Who Can See It

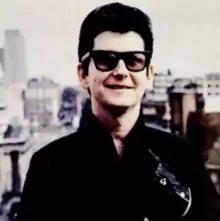
Roy Orbison, whose vocal style Harrison emulated on "Who Can See It"

Harrison had intended to co-produce his long-awaited follow-up to "All Things Must Pass" with Phil Spector, a mainstay of his career since 1970. Spector's unreliability meant that Harrison was forced to produce "Living in the Material World" alone – an outcome that music critics Greg Kot and Zeth Lundy find regrettable, in light of how Spector's signature Wall of Sound treatment might have suited ballads such as "Who Can See It" and "The Day the World Gets 'Round". Another regular Harrison collaborator, John Barham, provided orchestral arrangements as before, and noted an "austere quality" in some of the new songs. "George was under stress during "Living in the Material World"," Barham said later. "I felt that he was going through some kind of a crisis. I think it may have been spiritual, but I cannot be sure."